Law enforcement in Guatemala

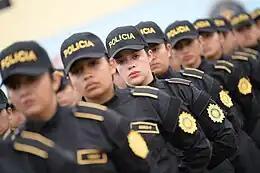

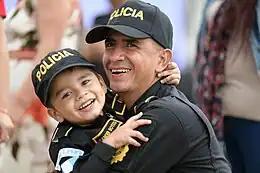
Recently graduated cadet with his son.

Guatemalan law enforcement, mainly performed by the civilian-led National Civil Police (PNC), yet assisted by its military, which has a poor record with regard to human rights violations. During President general Otto Pérez Molina, elected in 2012, stepped up the use of military reinforcement in the country's law enforcement, which was introduced in 2005 as a 'temporary measure' yet lasted several electoral periods. During the country's civil war from 1960 to 1996, 200,000 people were killed and 45,000 forcibly disappeared.